Vladikavkaz

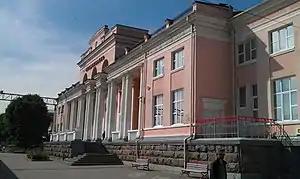
Vladikavkaz Railway station

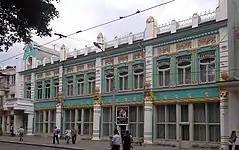
M. Tuganov Art Museum

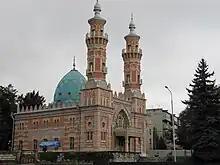
Mukhtarov Mosque

In Vladikavkaz, there is a guyed TV mast, tall, built in 1961, which has six crossbars with gangways in two levels running from the mast structure to the guys.